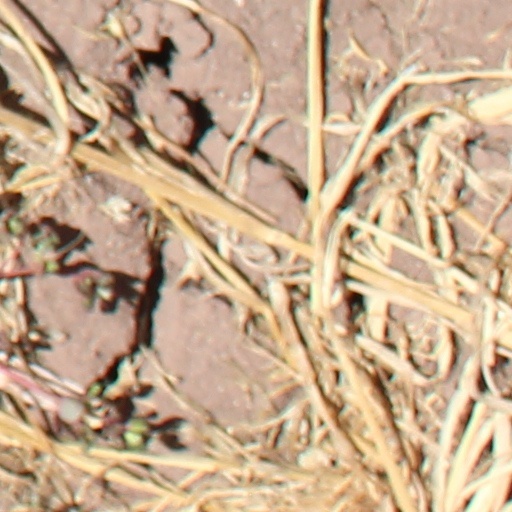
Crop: wheat